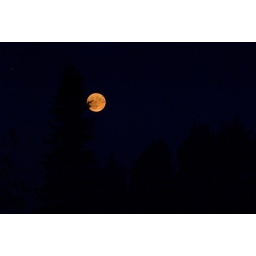
Shot from my bedroom window in September.